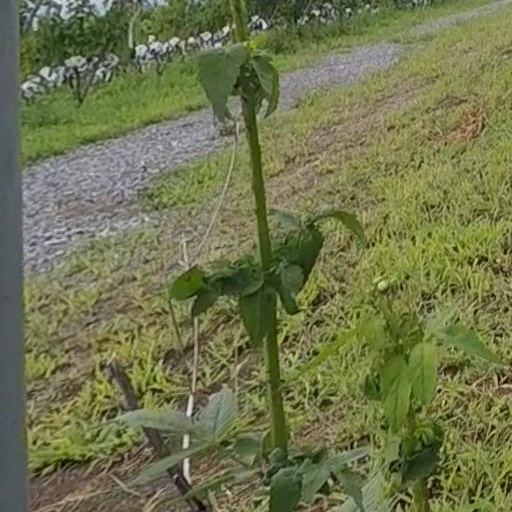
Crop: grape